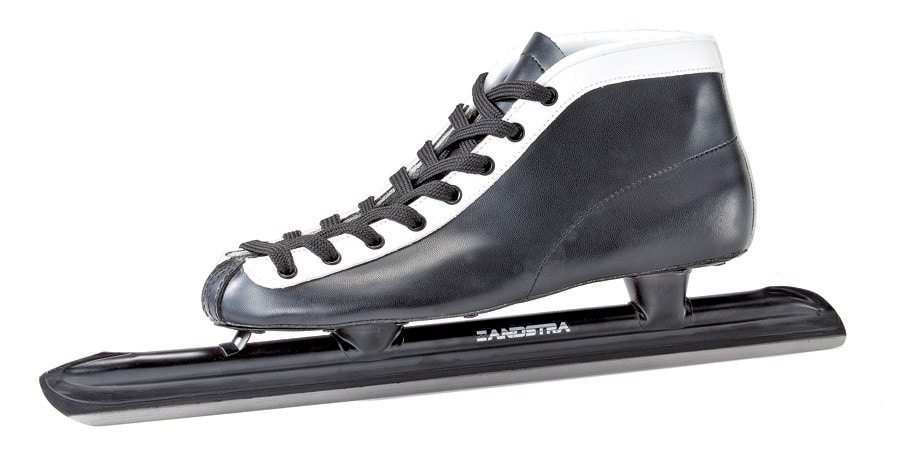
Zandstra 525 Lengdeløp Fastskøyte
Brand: Zandstra
Zandstra 525 Fastskøyte Fastskøyte Zandstra 525 er er en skøyte med stål-blad som er lakkert sort. Skøyteskoen er foret med lær og er et rimelig sett for nybegynnere som vil prøve skøyter før man binder seg til en mer avansert skøyte. Når man skal gå lengre løp er det lurt med en sko som isolerer bedre. Radiusen på disse skøytene er 27 meter. Finnes i Str: 36 – 44.
Category: Sporting Goods > Athletics > Figure Skating & Hockey > Ice Skates > Speed Ice Skates